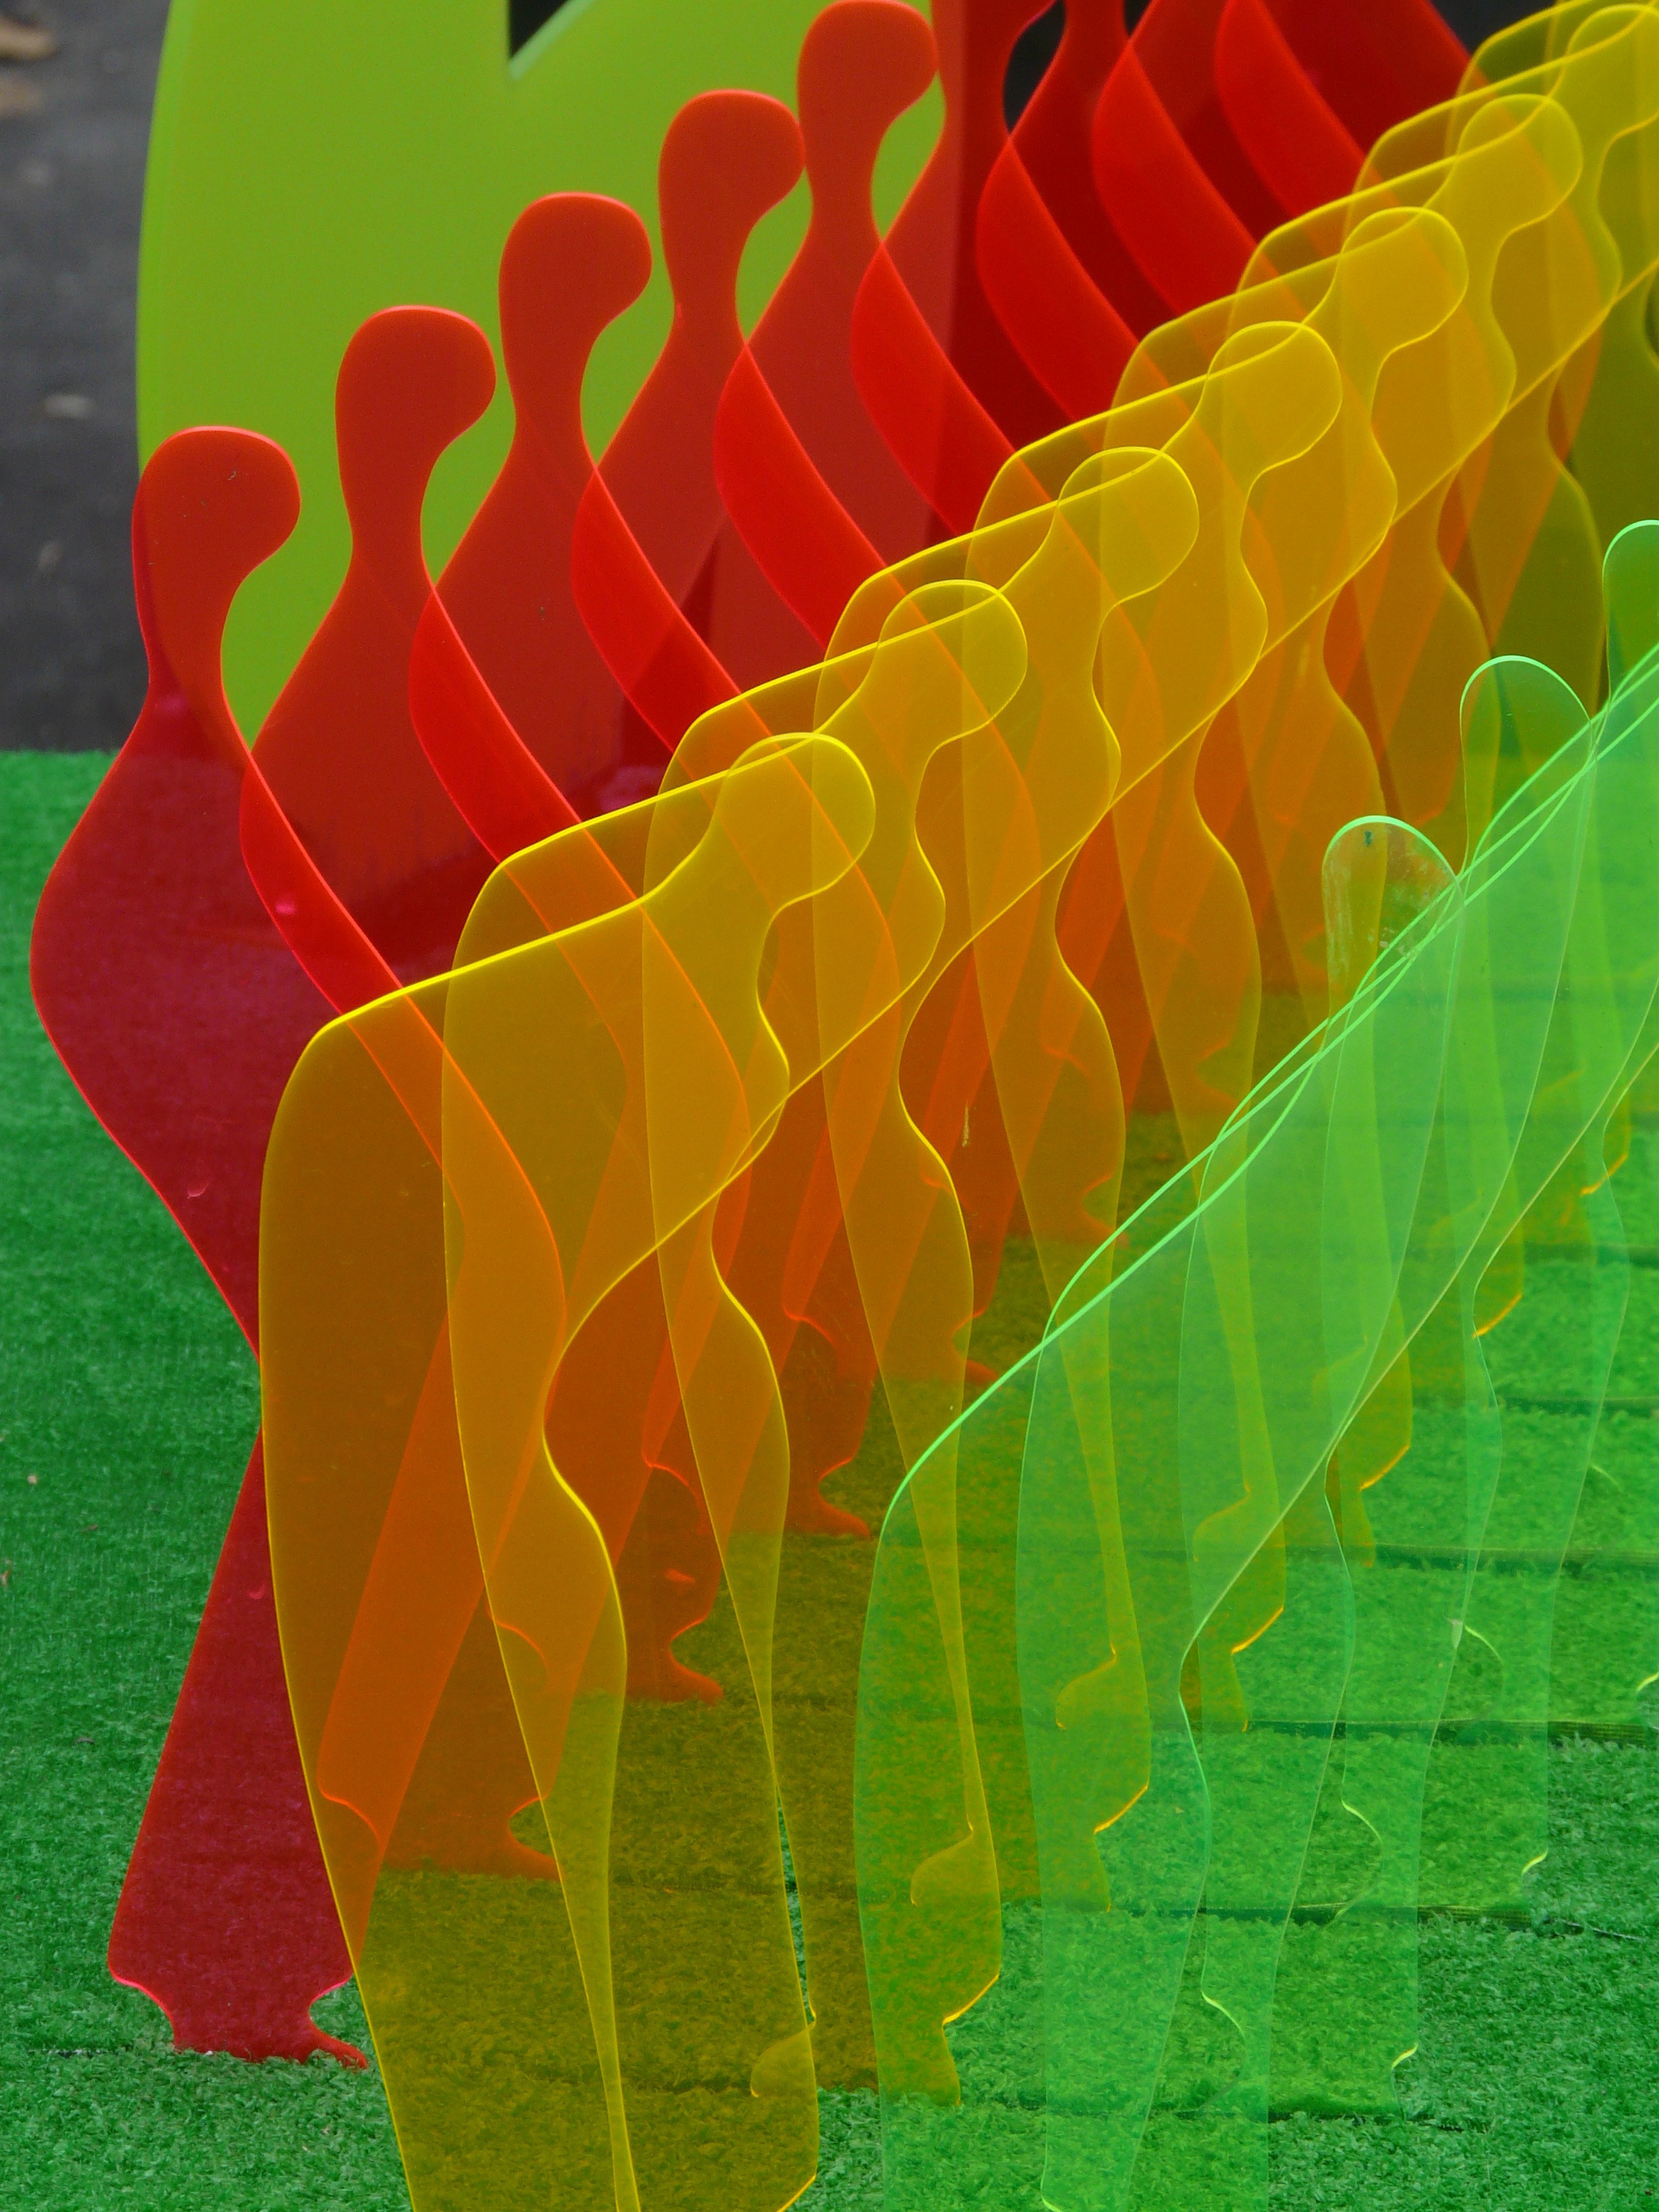
grass, abstract, plant, plastic, leaf, flower, crowd, orange, pattern, line, green, red, color, human, colorful, yellow, flora, circle, artwork, fluorescent, art, illustration, design, bright, personal, macro photography, modern art, flowering plant, gaudy, computer wallpaper, land plant